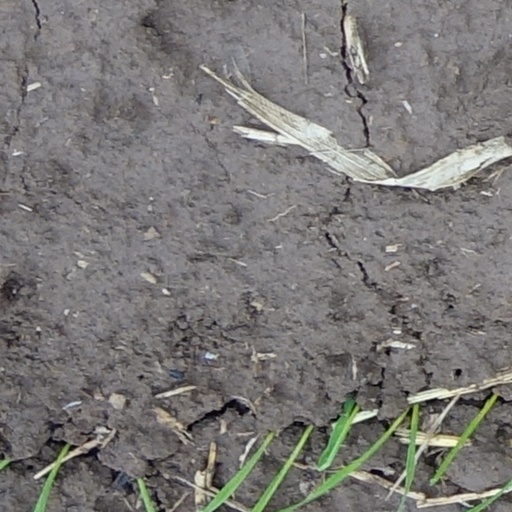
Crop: wheat